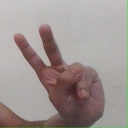
अक्षर: ऐ